AGROunia

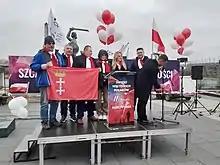
Independence Day celebrated by Agrounia in Warsaw in 2022.

It has been compared to the Samoobrona movement led by Andrzej Lepper in the 2000s. It seeks to compete with the Polish People's Party, which under Władysław Kosiniak-Kamysz's leadership has moved away from its traditional agrarian base to economic liberalism and a "rational center". AGROunia became a left-wing alternative to hitherto right-oriented agrarianism, and announced that it would not enter coalition with centre-right parties such as Polish People's Party and Poland 2050; the party closely aligned itself with trade unions, farmer cooperatives and left-wing parties instead, and representatives of AGROunia were invited to the party convention of the New Left in 2021. Despite the party's agrarian ideology, AGROunia actively participates in ecological and environmentalist protests. Michał Kołodziejczak argues that both "miners and ecologists" can be united behind action against climate change and that environmentalist causes are aligned with the agrarian cause, and blames the government for inaction and deepening divisions. The politician responsible for the party's economic program, Jan Zygmuntowski, stated that he is a socialist and when asked about his membership of the party, arguing that AGROunia "expresses a real folk sentiment with higher class consciousness" and represents not only the interests of the farmers but also the working class at large.